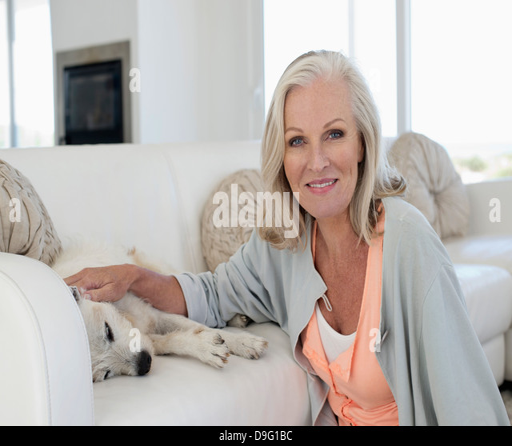
portrait of a smiling woman stroking her dog lying on couch